Answer in natural language. Considering the relative positions, is Television (marked B) above or below blue threeseater sofa (marked A)? Choose between the following options: below or above
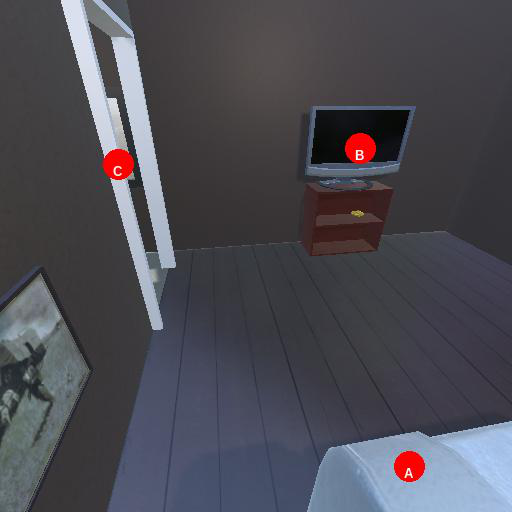
<answer>above</answer>